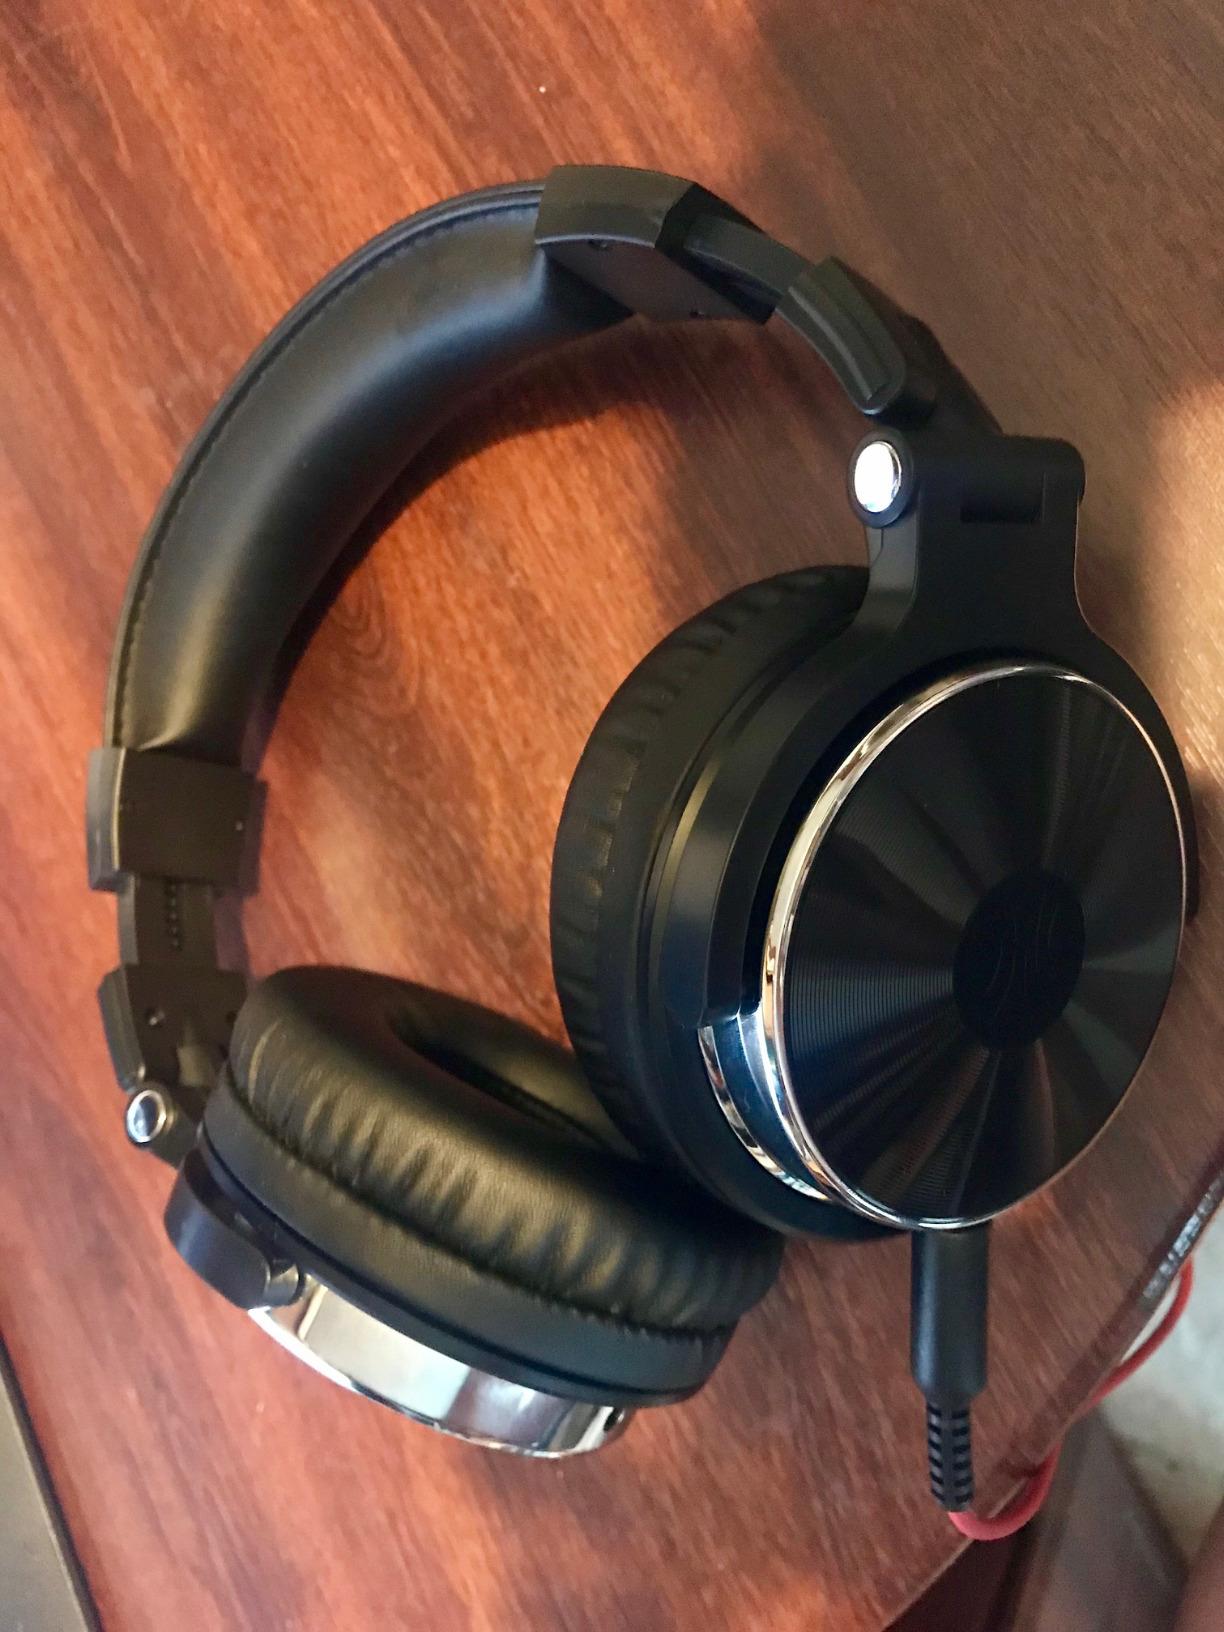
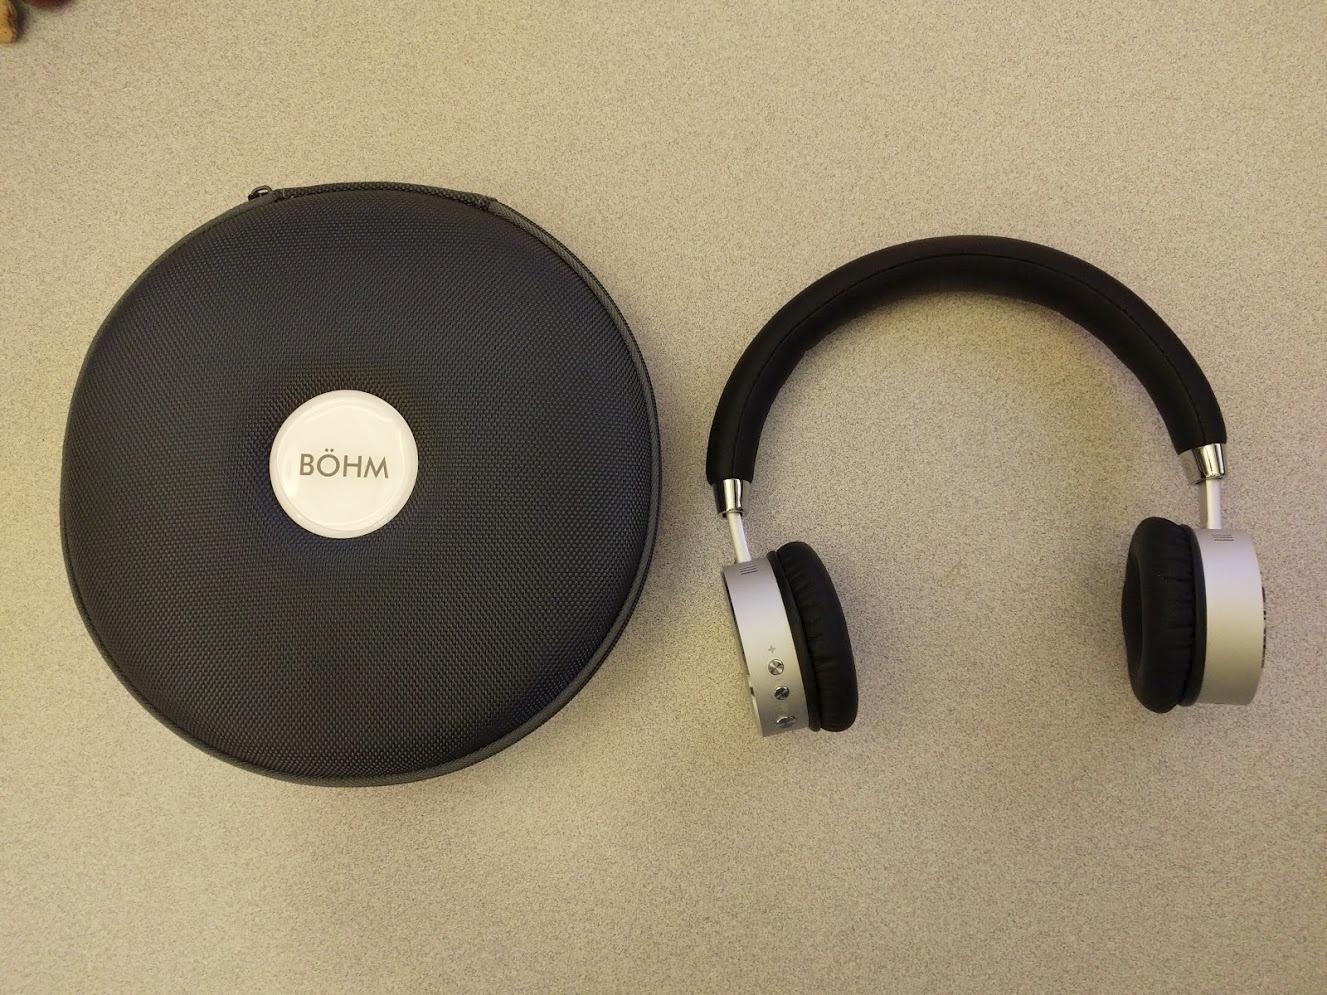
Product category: headphones
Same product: no